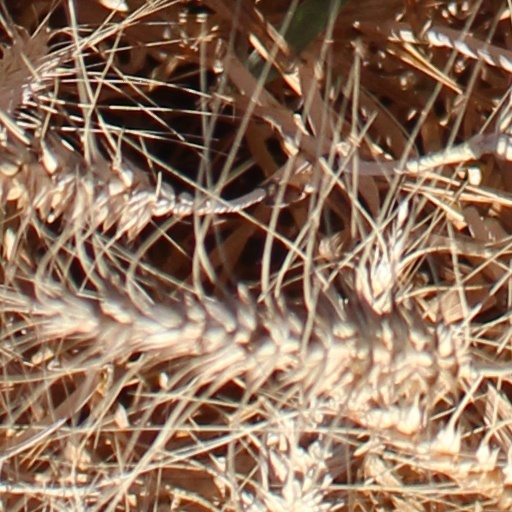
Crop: wheat